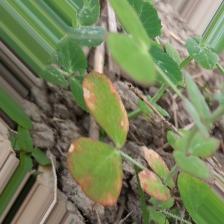
Label: Ascochyta blight